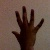
The image shows a hand gesture representing the number 5 in Indian Sign Language.